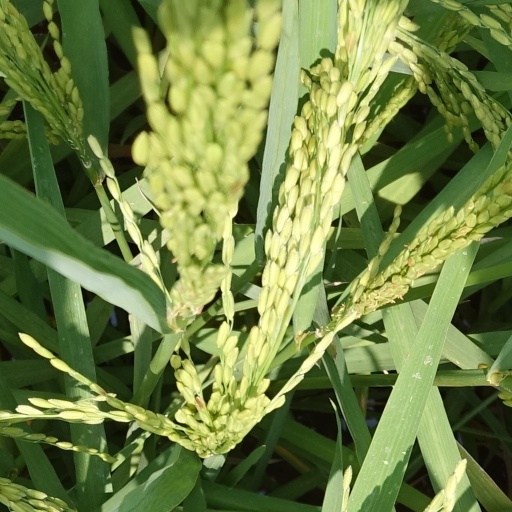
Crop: rice